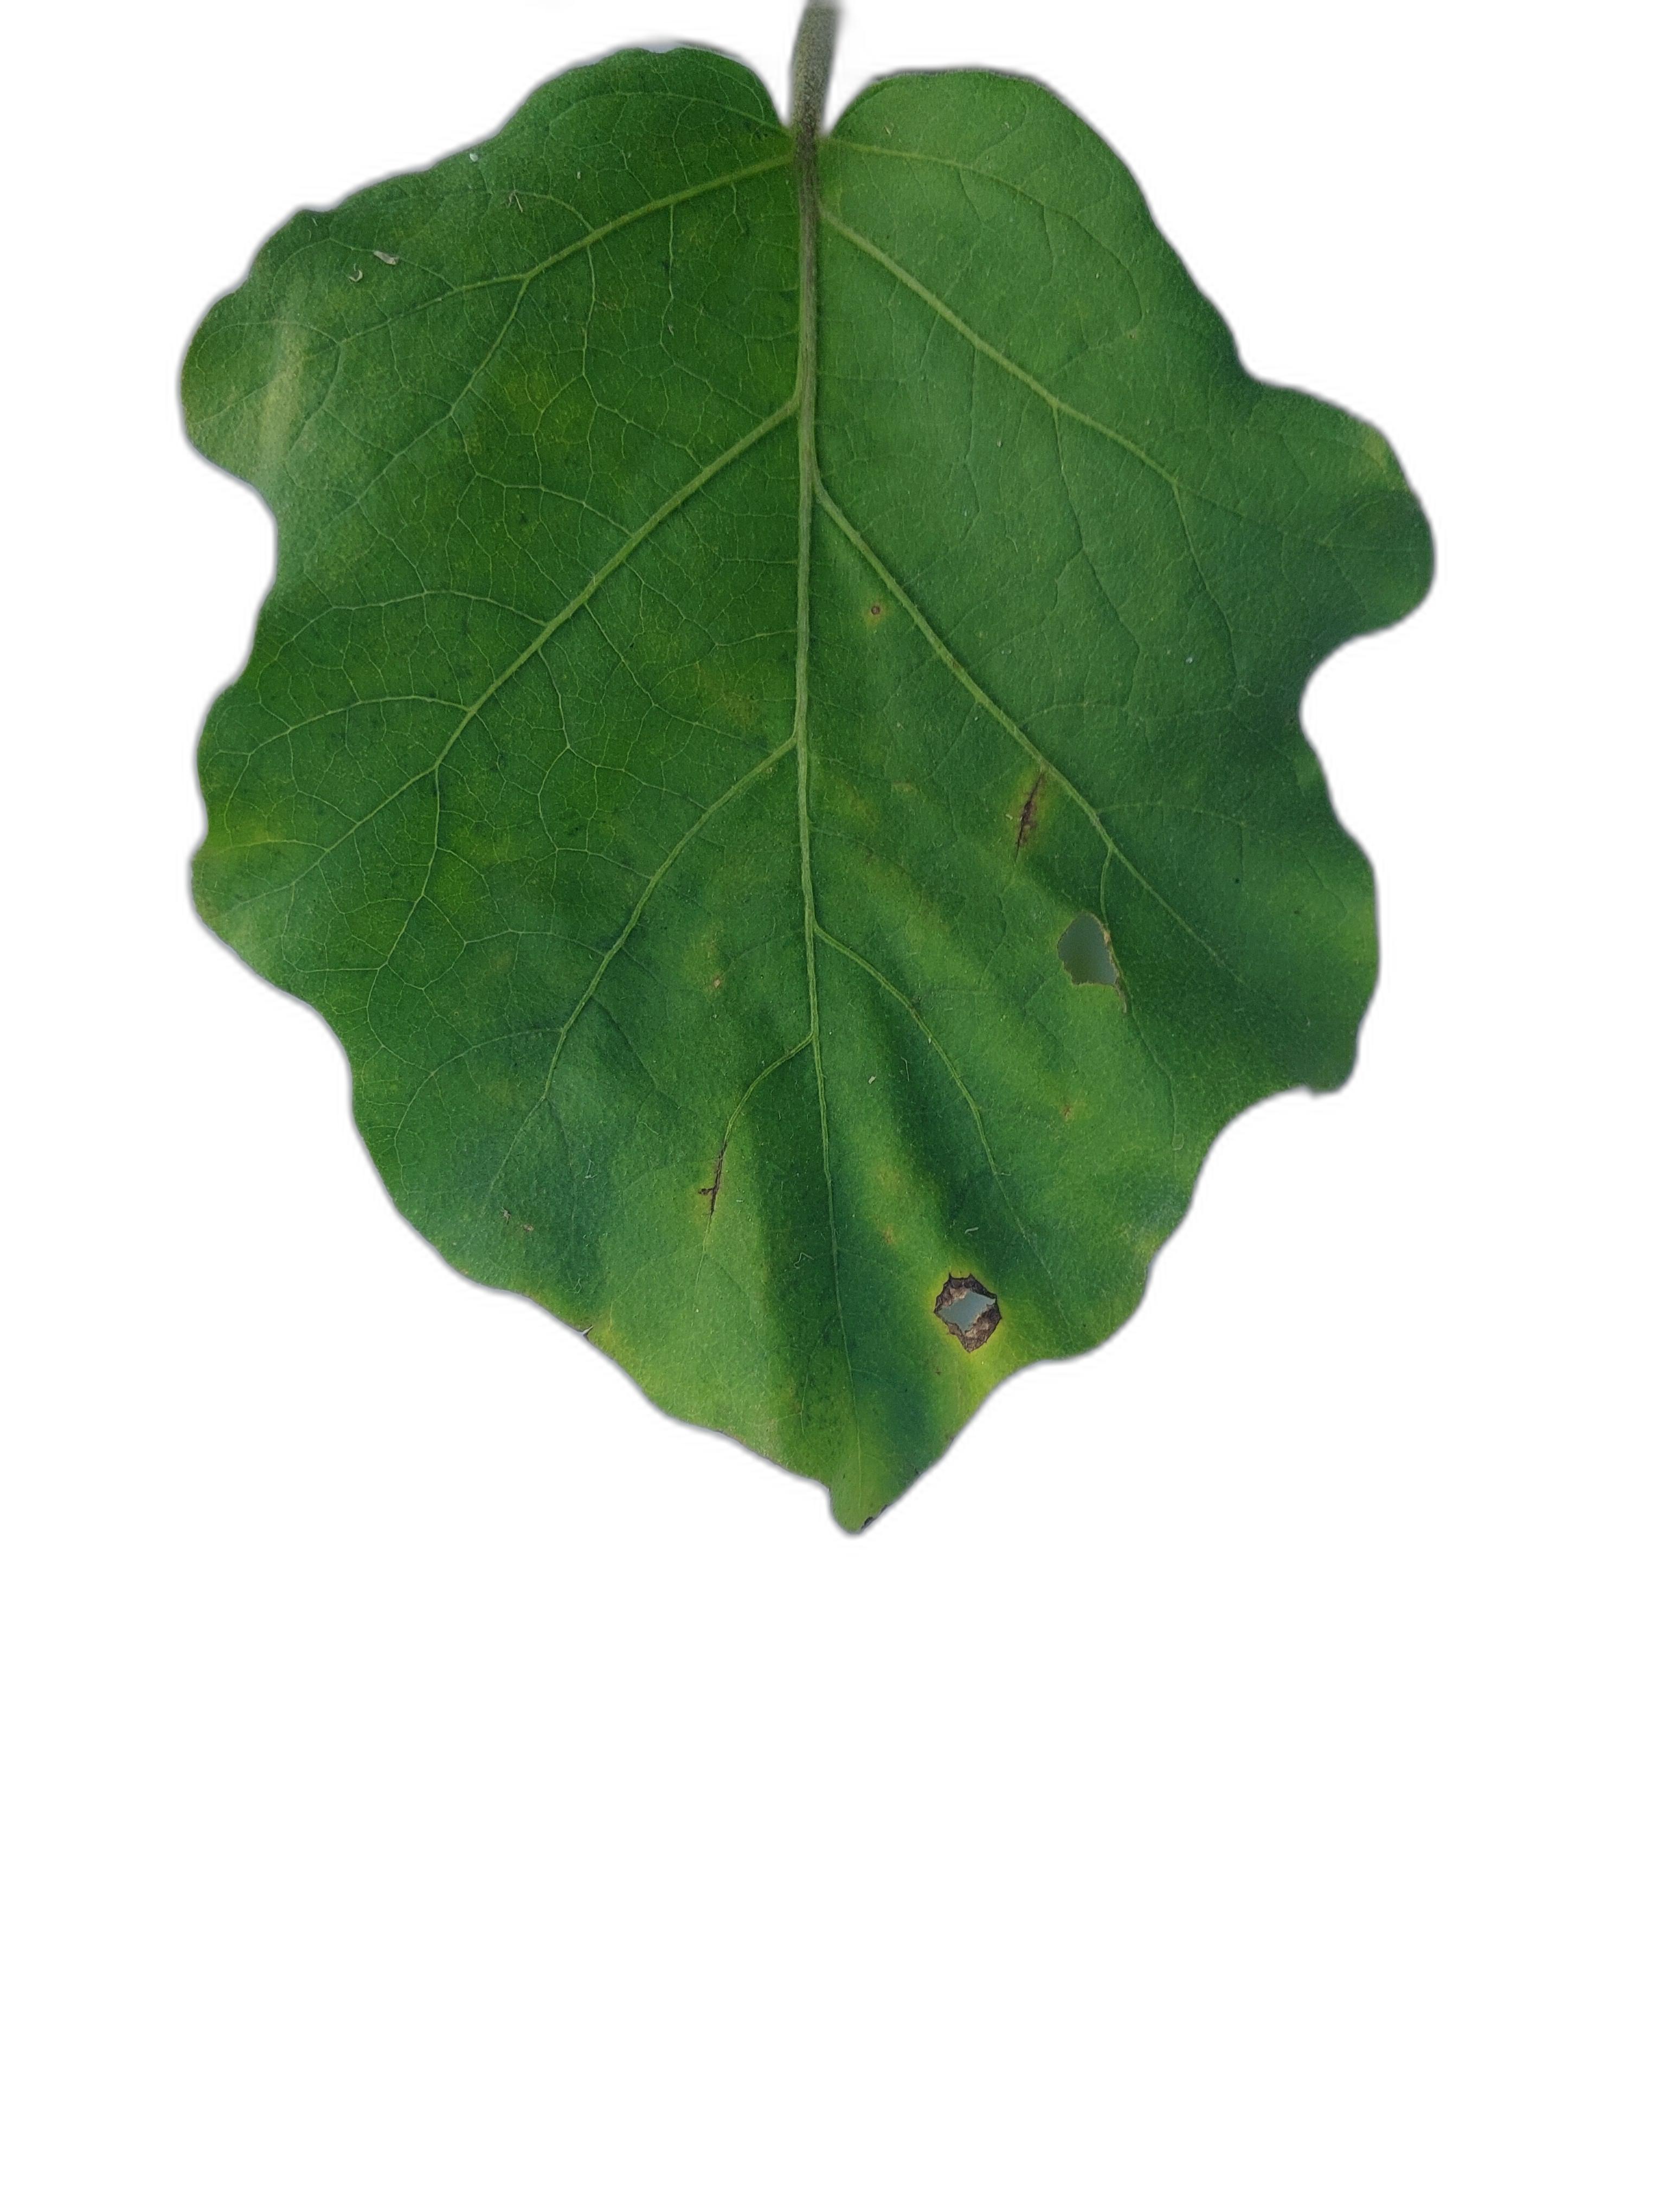
Label: Leaf Spot Disease